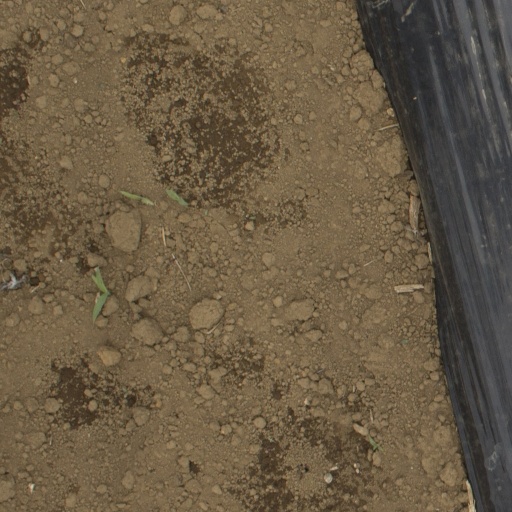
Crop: Jerusalem artichoke